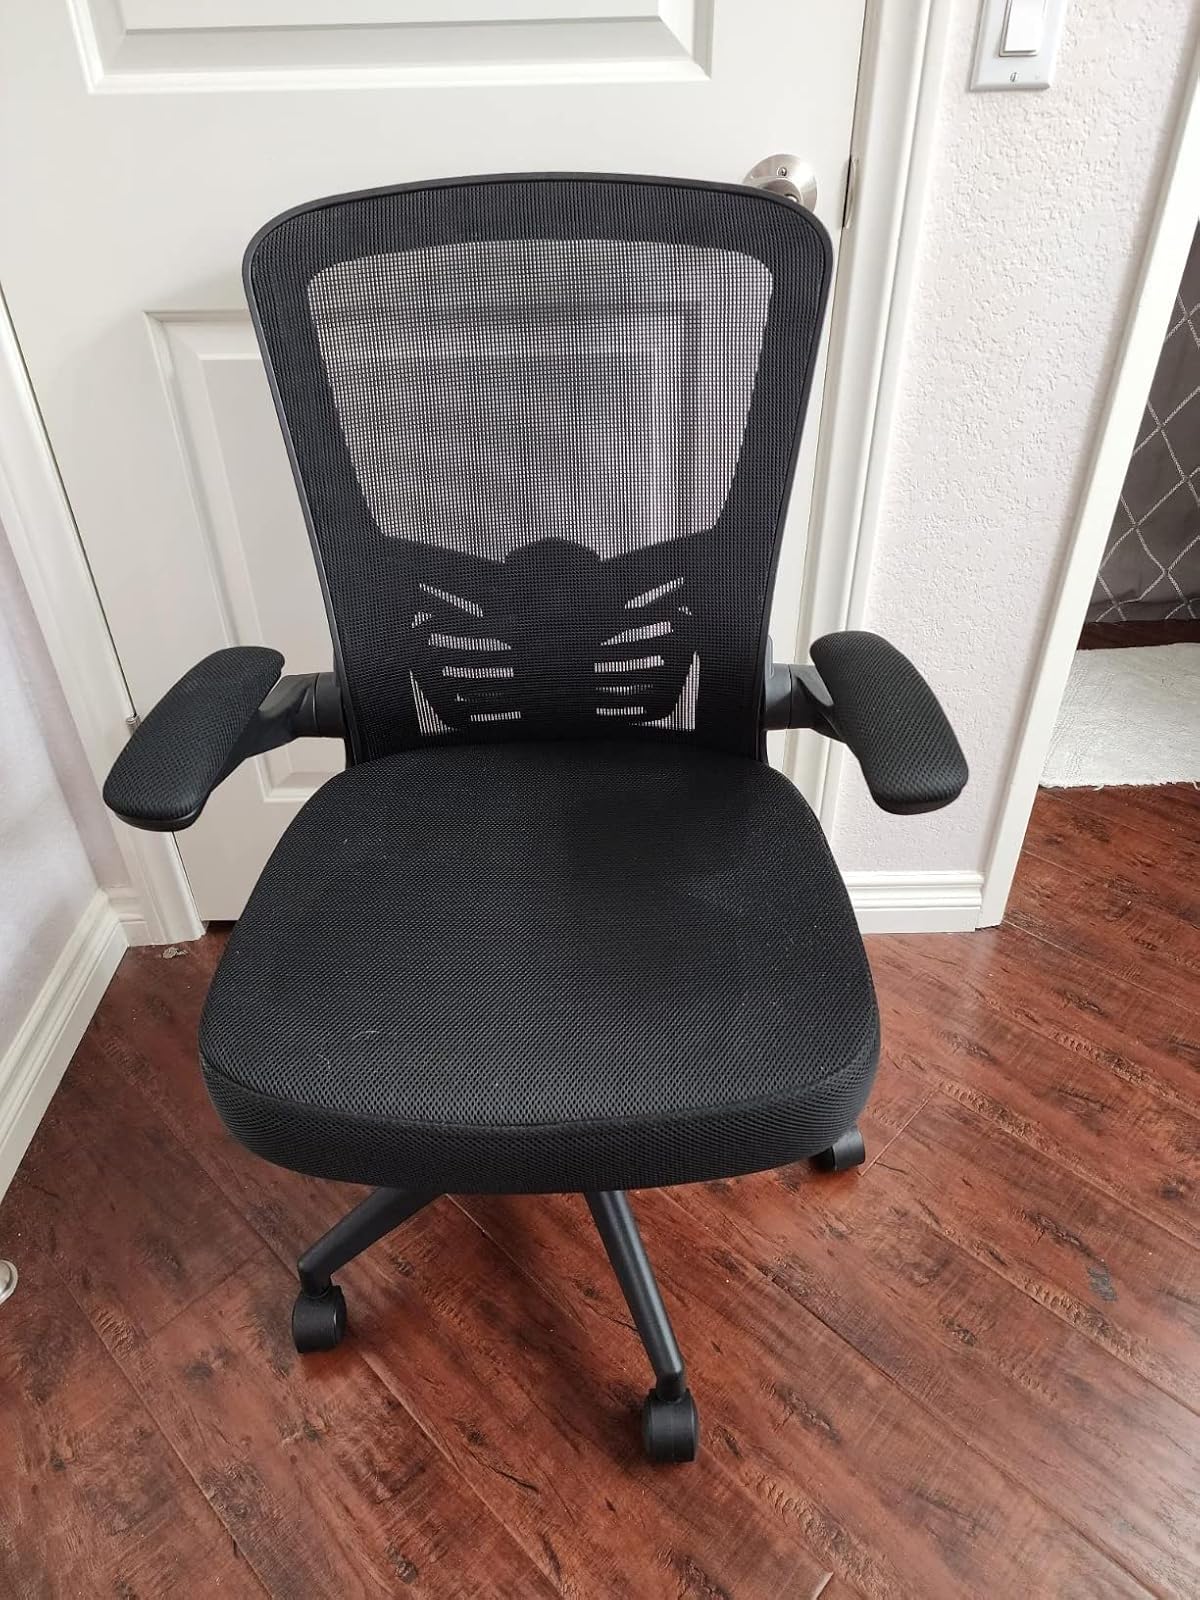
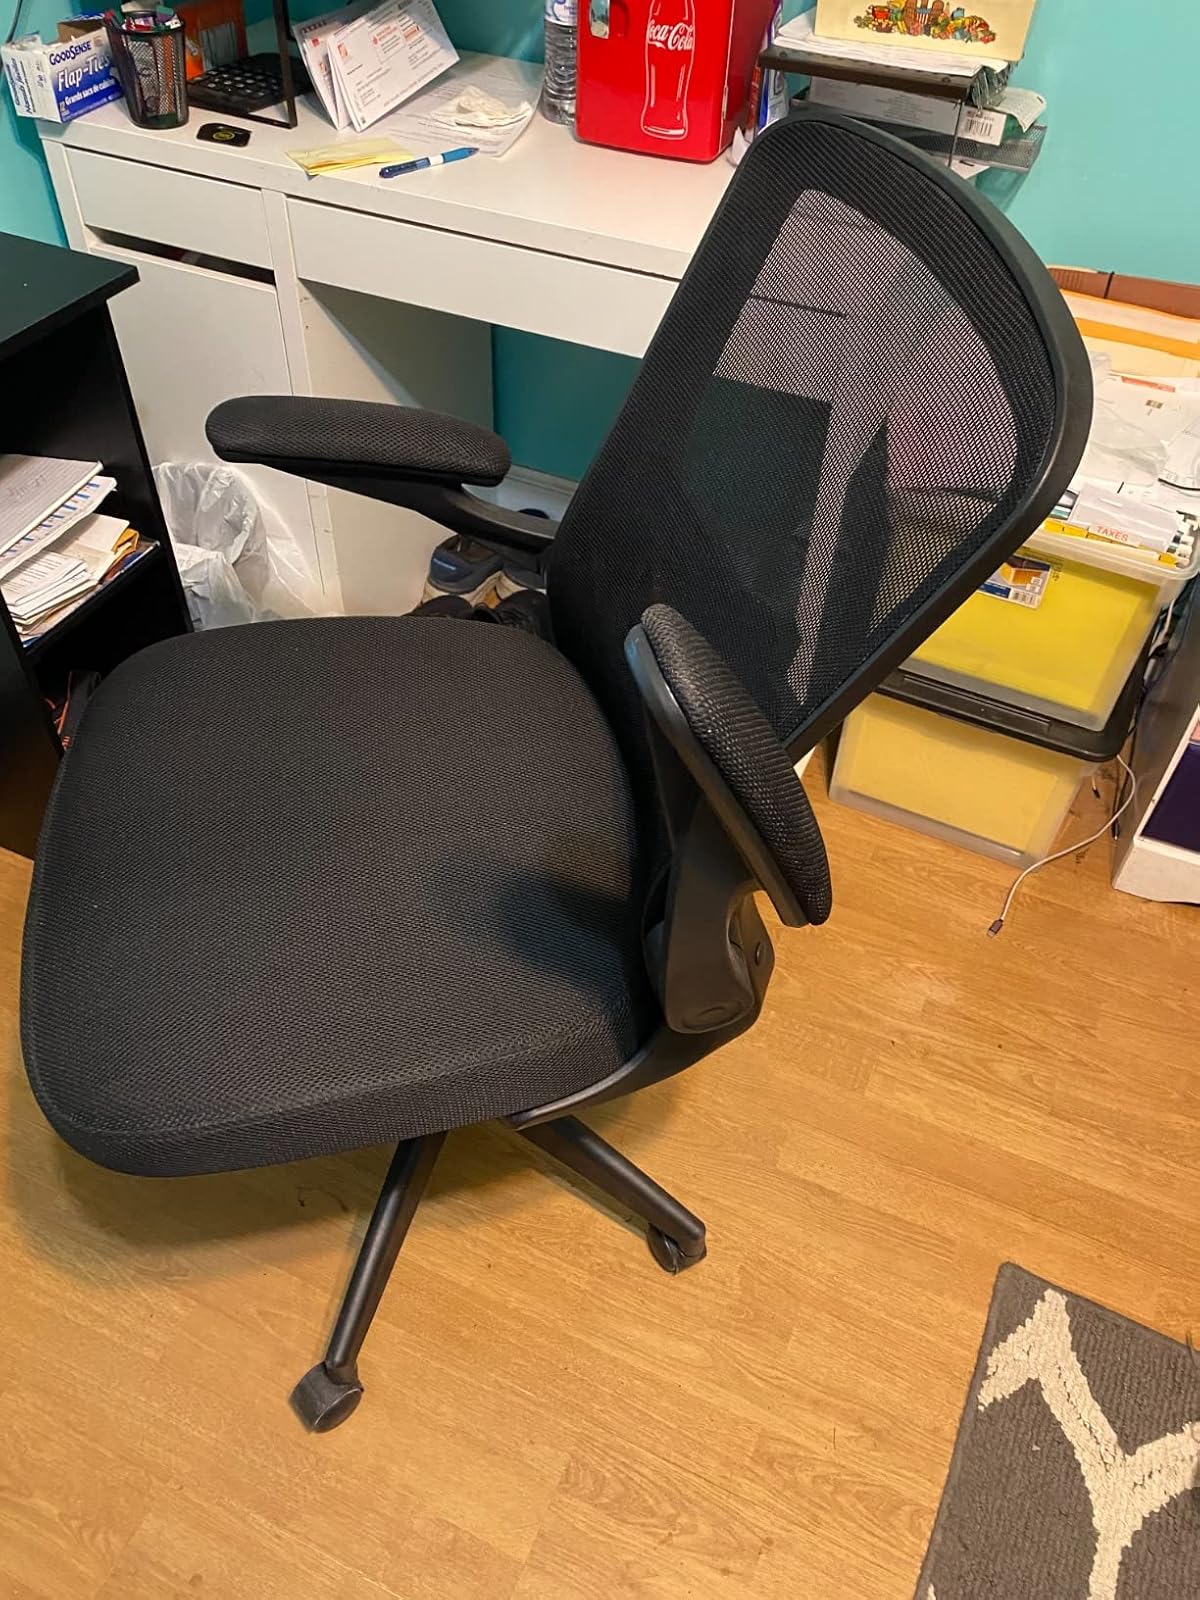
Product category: items_chair
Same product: yes